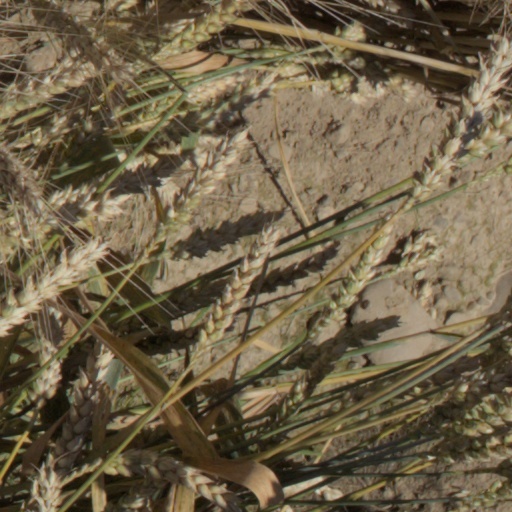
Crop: wheat